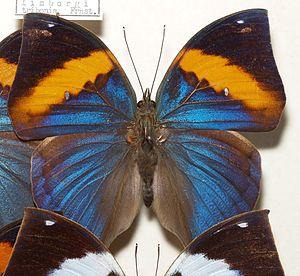
Le genre Kallima regroupe des insectes lépidoptères de la famille des Nymphalidae et de la sous-famille des Nymphalinae.